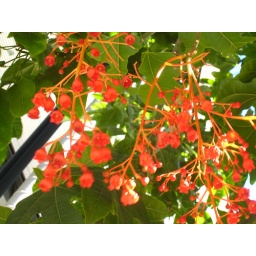
Young Illawarra flame tree in the James street precinct, Fortitude Valley